Macintosh LC family

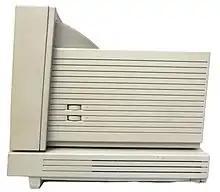
Side view of an LC II

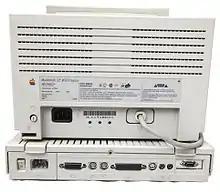
Rear view of an LC II

In mid-1993, Apple introduced the Macintosh LC 520, which combined the traditional all-in-one form factor popularized by the compact Macintosh family, with the technology platform of the LC III. It became Apple's mainstream education-market Macintosh, featuring a built-in 14" CRT display, CD-ROM drive, and stereo speakers. The case is similar to the recently introduced Macintosh Color Classic, but considerably larger and heavier due to its larger screen and a bulging midsection to house the larger electronics.